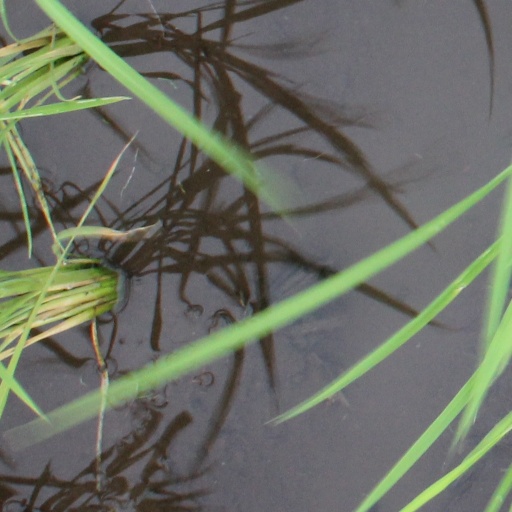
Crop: rice